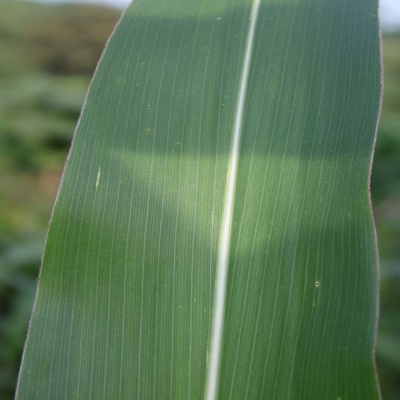
Crop: Maize
Condition: leaf spot